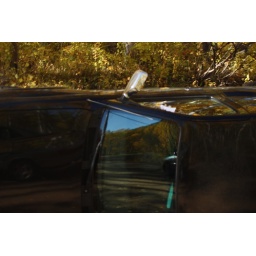
truck flipped over on Kebler Pass road